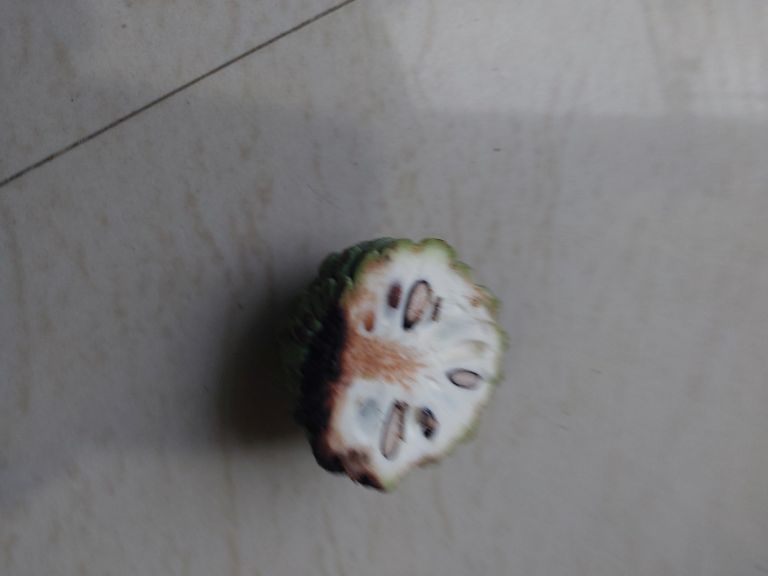
Disease label: Diplodia Rot